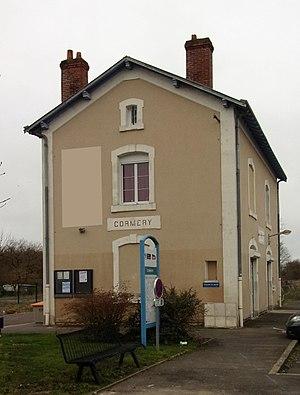
Gare SNCF de Cormery.
Cormery est une commune française de la vallée de l'Indre située dans le département d'Indre-et-Loire en région Centre-Val de Loire.